North American blizzard of 1996

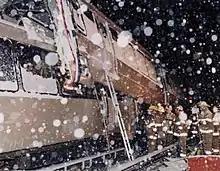
Picture taken of the aftermath of a Washington Metro accident at Shady Grove station during the blizzard, which resulted in the death of a Metro operator.

Snow began falling on Washington, D.C., and Baltimore during the early afternoon of January 6, and continued at a consistent rate until mid-afternoon the next day. At that time, the metro area received , and after a few hours of sleet and then a complete stop for several hours, it seemed the worst was over. But overnight, as the storm slowly crawled northward, extremely heavy bands of snow came in from the east. These bands created whiteout conditions as winds gusted past , along with thunder and lightning.